KNOP1

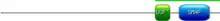
Domains of KNOP1:The green box is domain DUF5595:The blue box is domain SMAP:The green line is region of interaction for ZNF106

KNOP1 has two domains Duf5595 (Not found in isoform C) and SMAP located at the end of the protein. DUF5595 is found in Nude C 80 (Ndc80) proteins which can be found in species such as Homo sapiens. Ndc80 protein complexes are a core component of the end-on attachment sites for kinetochore microtubules. SMAP (Small acidic protein family) is found in eukaryotes, and is approximately 70 amino acids in length. There is a single completely conserved residue G that may be functionally important at G441